Numan Athletics

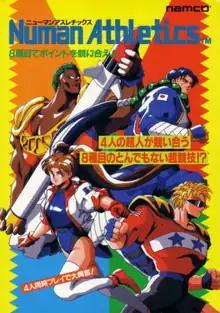
Japanese promotional sales flyer

is a 1993 competitive sports arcade game developed and released by Namco. It runs on the company's NA-2 hardware, and has eight unusual competitions to test the strength and might of four mutant athletes called "Numans" (Sharon L'Alles, Harry Boffin, Masaemon Nakamura, and Bongo Tembo). Up to four people can play simultaneously (or, depending upon the event, alternately). The game later went on to spawn a sequel, "", in 1995.